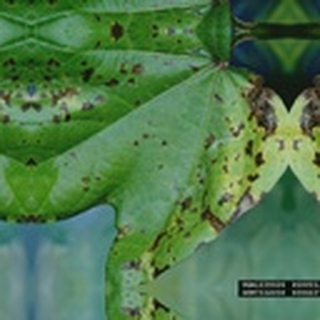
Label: cotton_target_spot